FS Class ALn 772

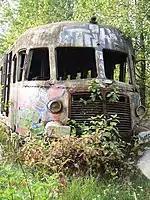
An SD80, a discontinued Polish version of the ALn 772.

After WWII, the Polish national railways PKP (Polskie Koleje Panstwowe) faced the task of rapidly rebuilding the whole of their rolling stock, but the national economy had been destroyed by the war. During the German and Soviet occupations, whole factories were dismantled and stolen, to be rebuilt in the mainland of the occupying country. Most railway lines were out of service: the steel tracks had been stolen, the lines were bombed.